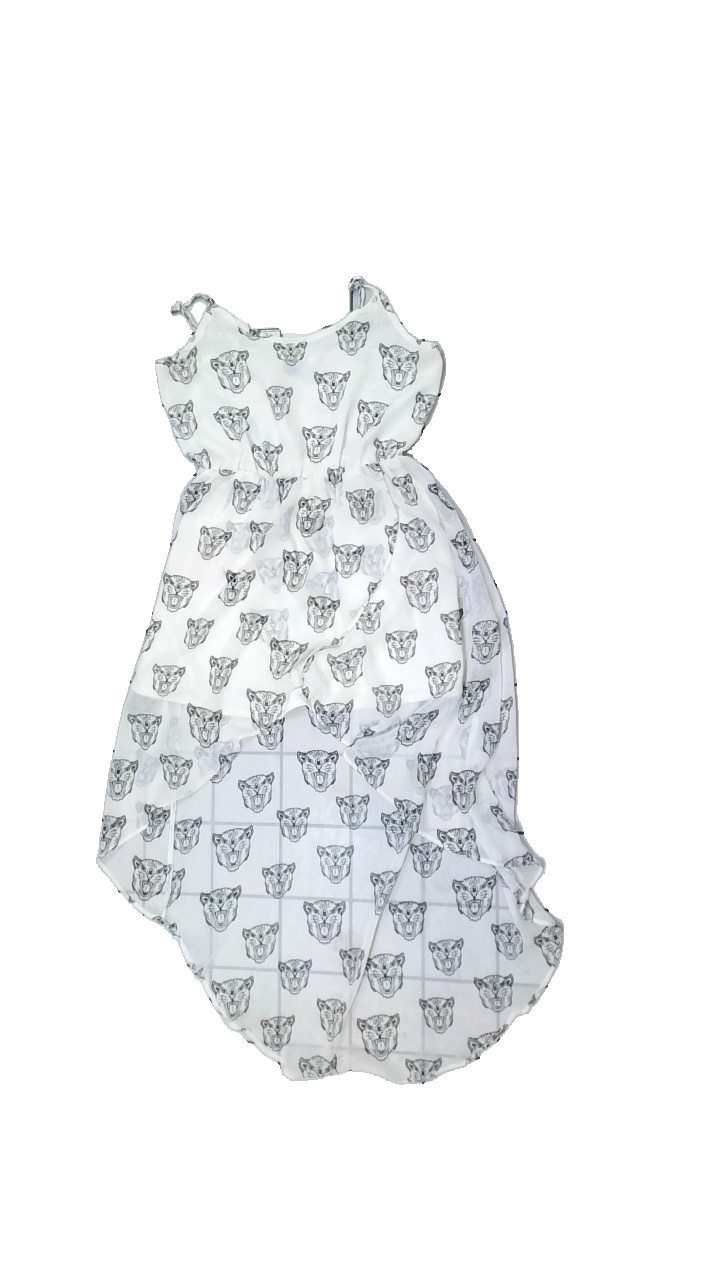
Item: Dress (Ladies)
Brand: H&m
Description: White summer dress with wild cat heads printed in black all over. Poor condition.
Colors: White, Black
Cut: Regular, C-collar
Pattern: Animal print
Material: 100% poly
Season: Summer
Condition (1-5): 2
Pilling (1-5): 5
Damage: Stains all over clothing
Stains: Major
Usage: Recycle
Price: <50